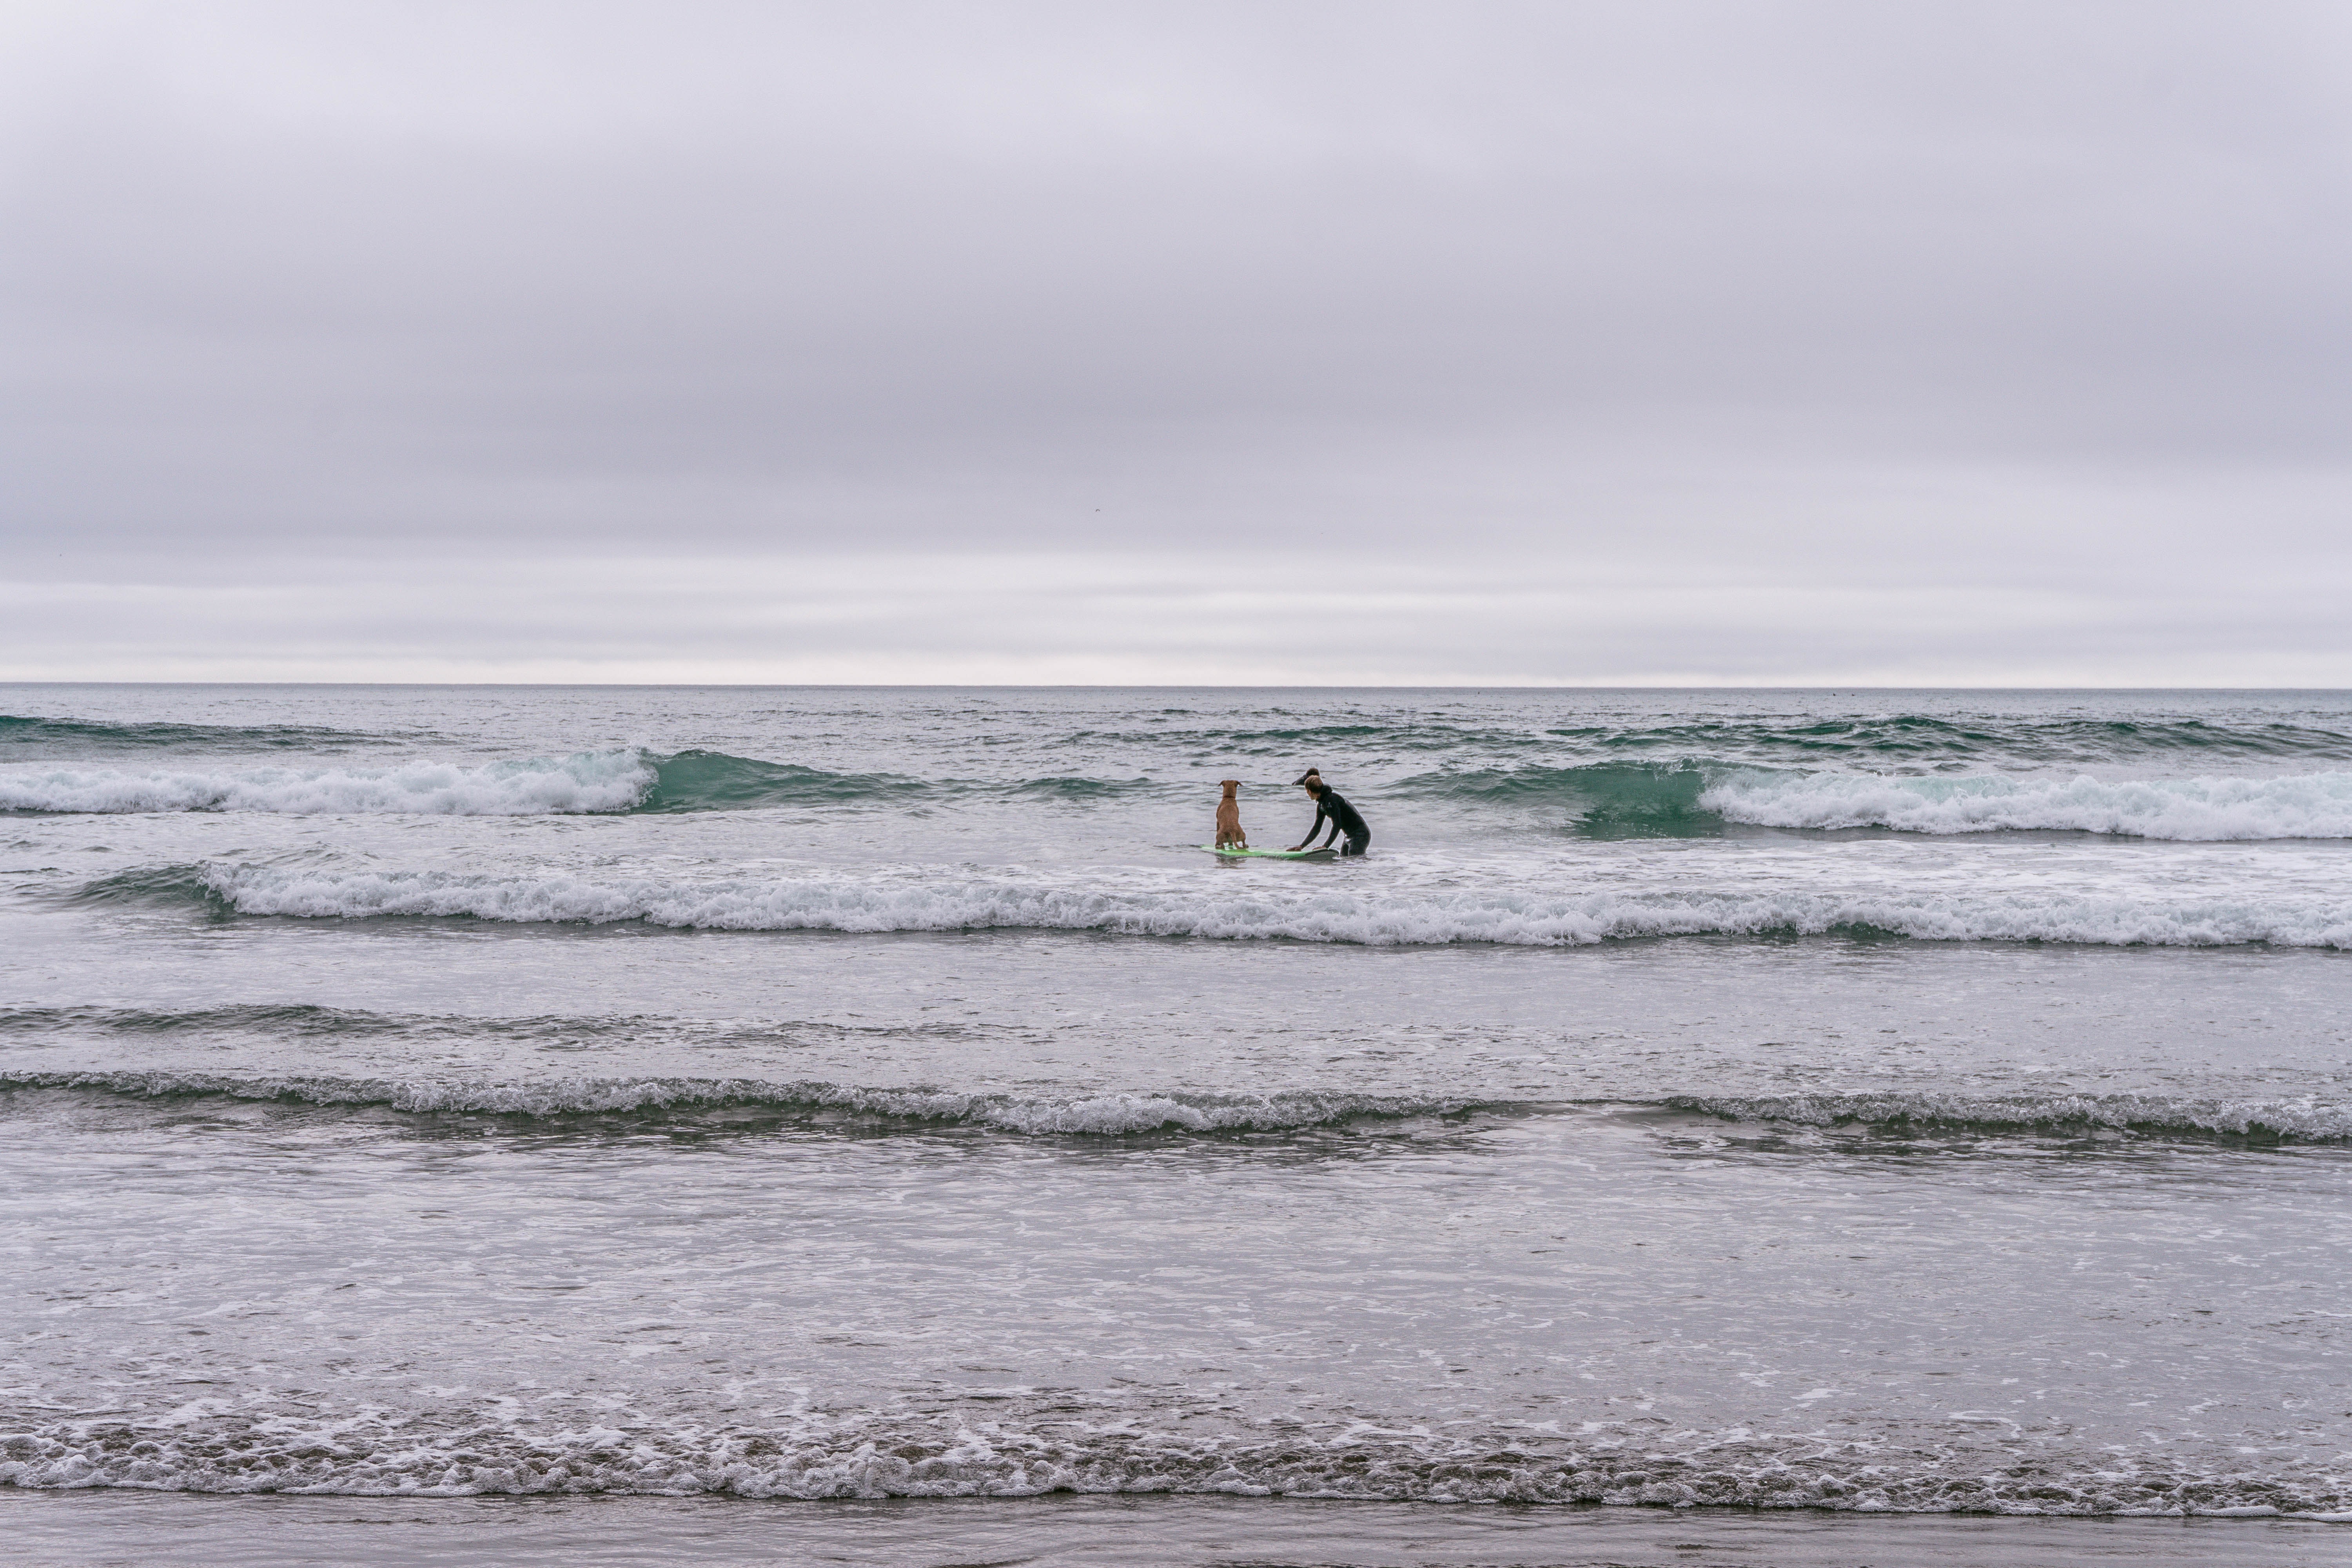
wave, wind wave, sea, ocean, water, beach, surfing, tide, sky, boardsport, surface water sports, shore, coast, Surfing Equipment, surfboard, water sport, coastal and oceanic landforms, cloud, vacation, wetsuit, skimboarding, wind, sand, landscape, horizon, bodyboarding